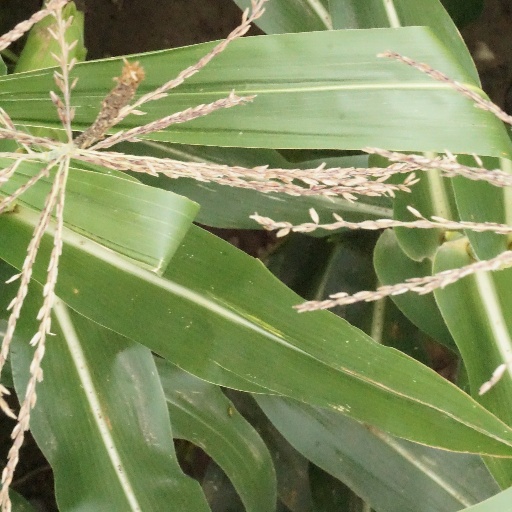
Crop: maize; corn